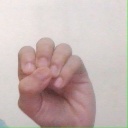
अक्षर: उ